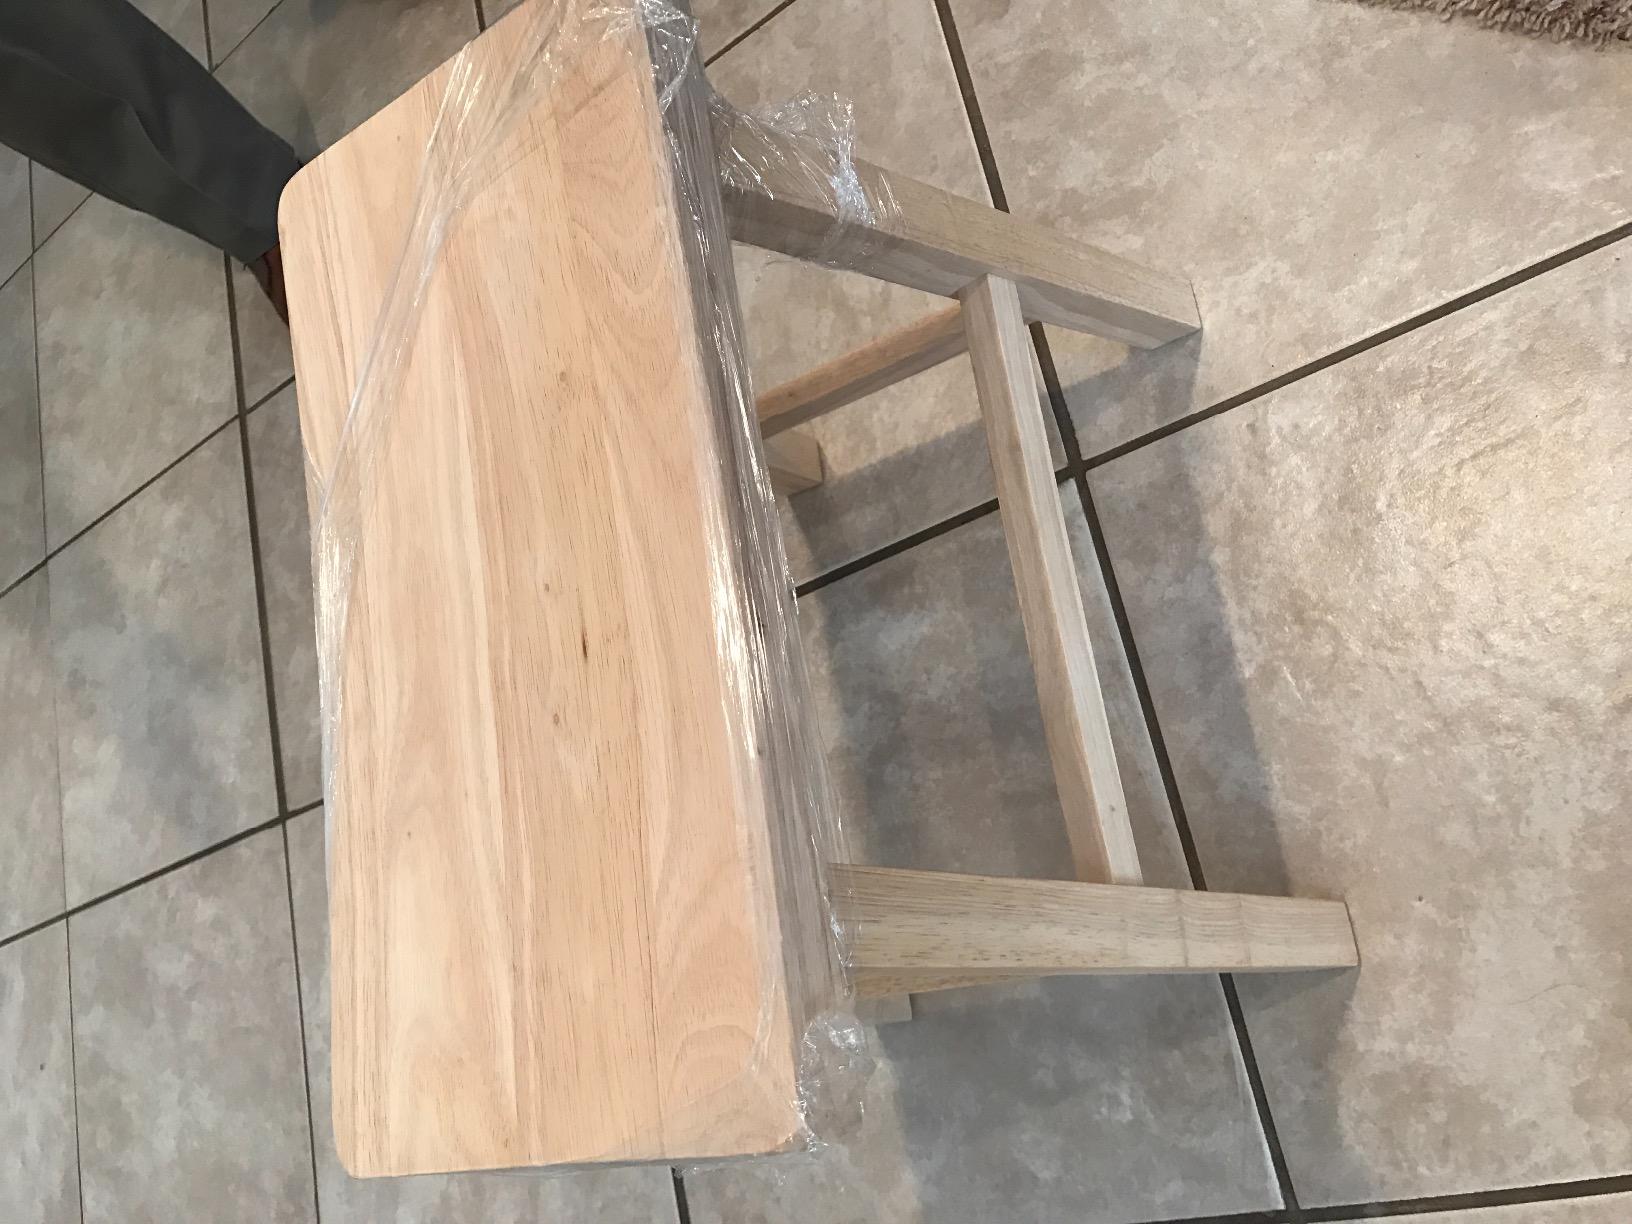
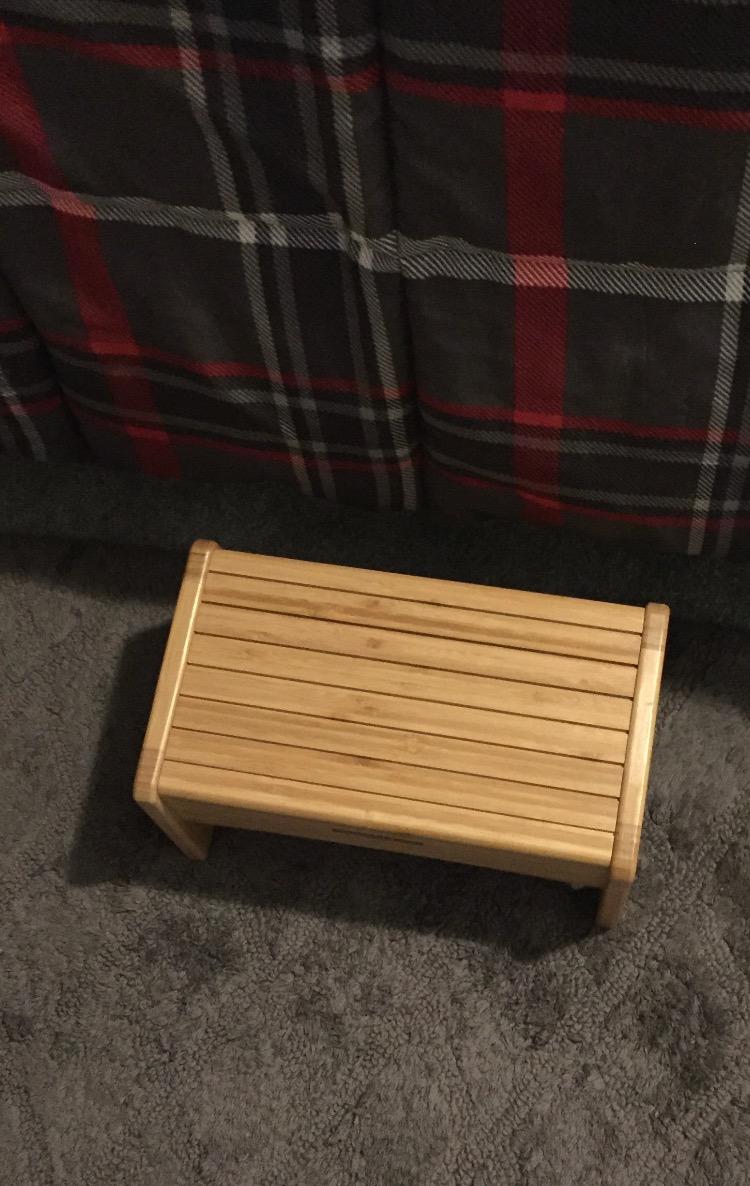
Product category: stool
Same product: no